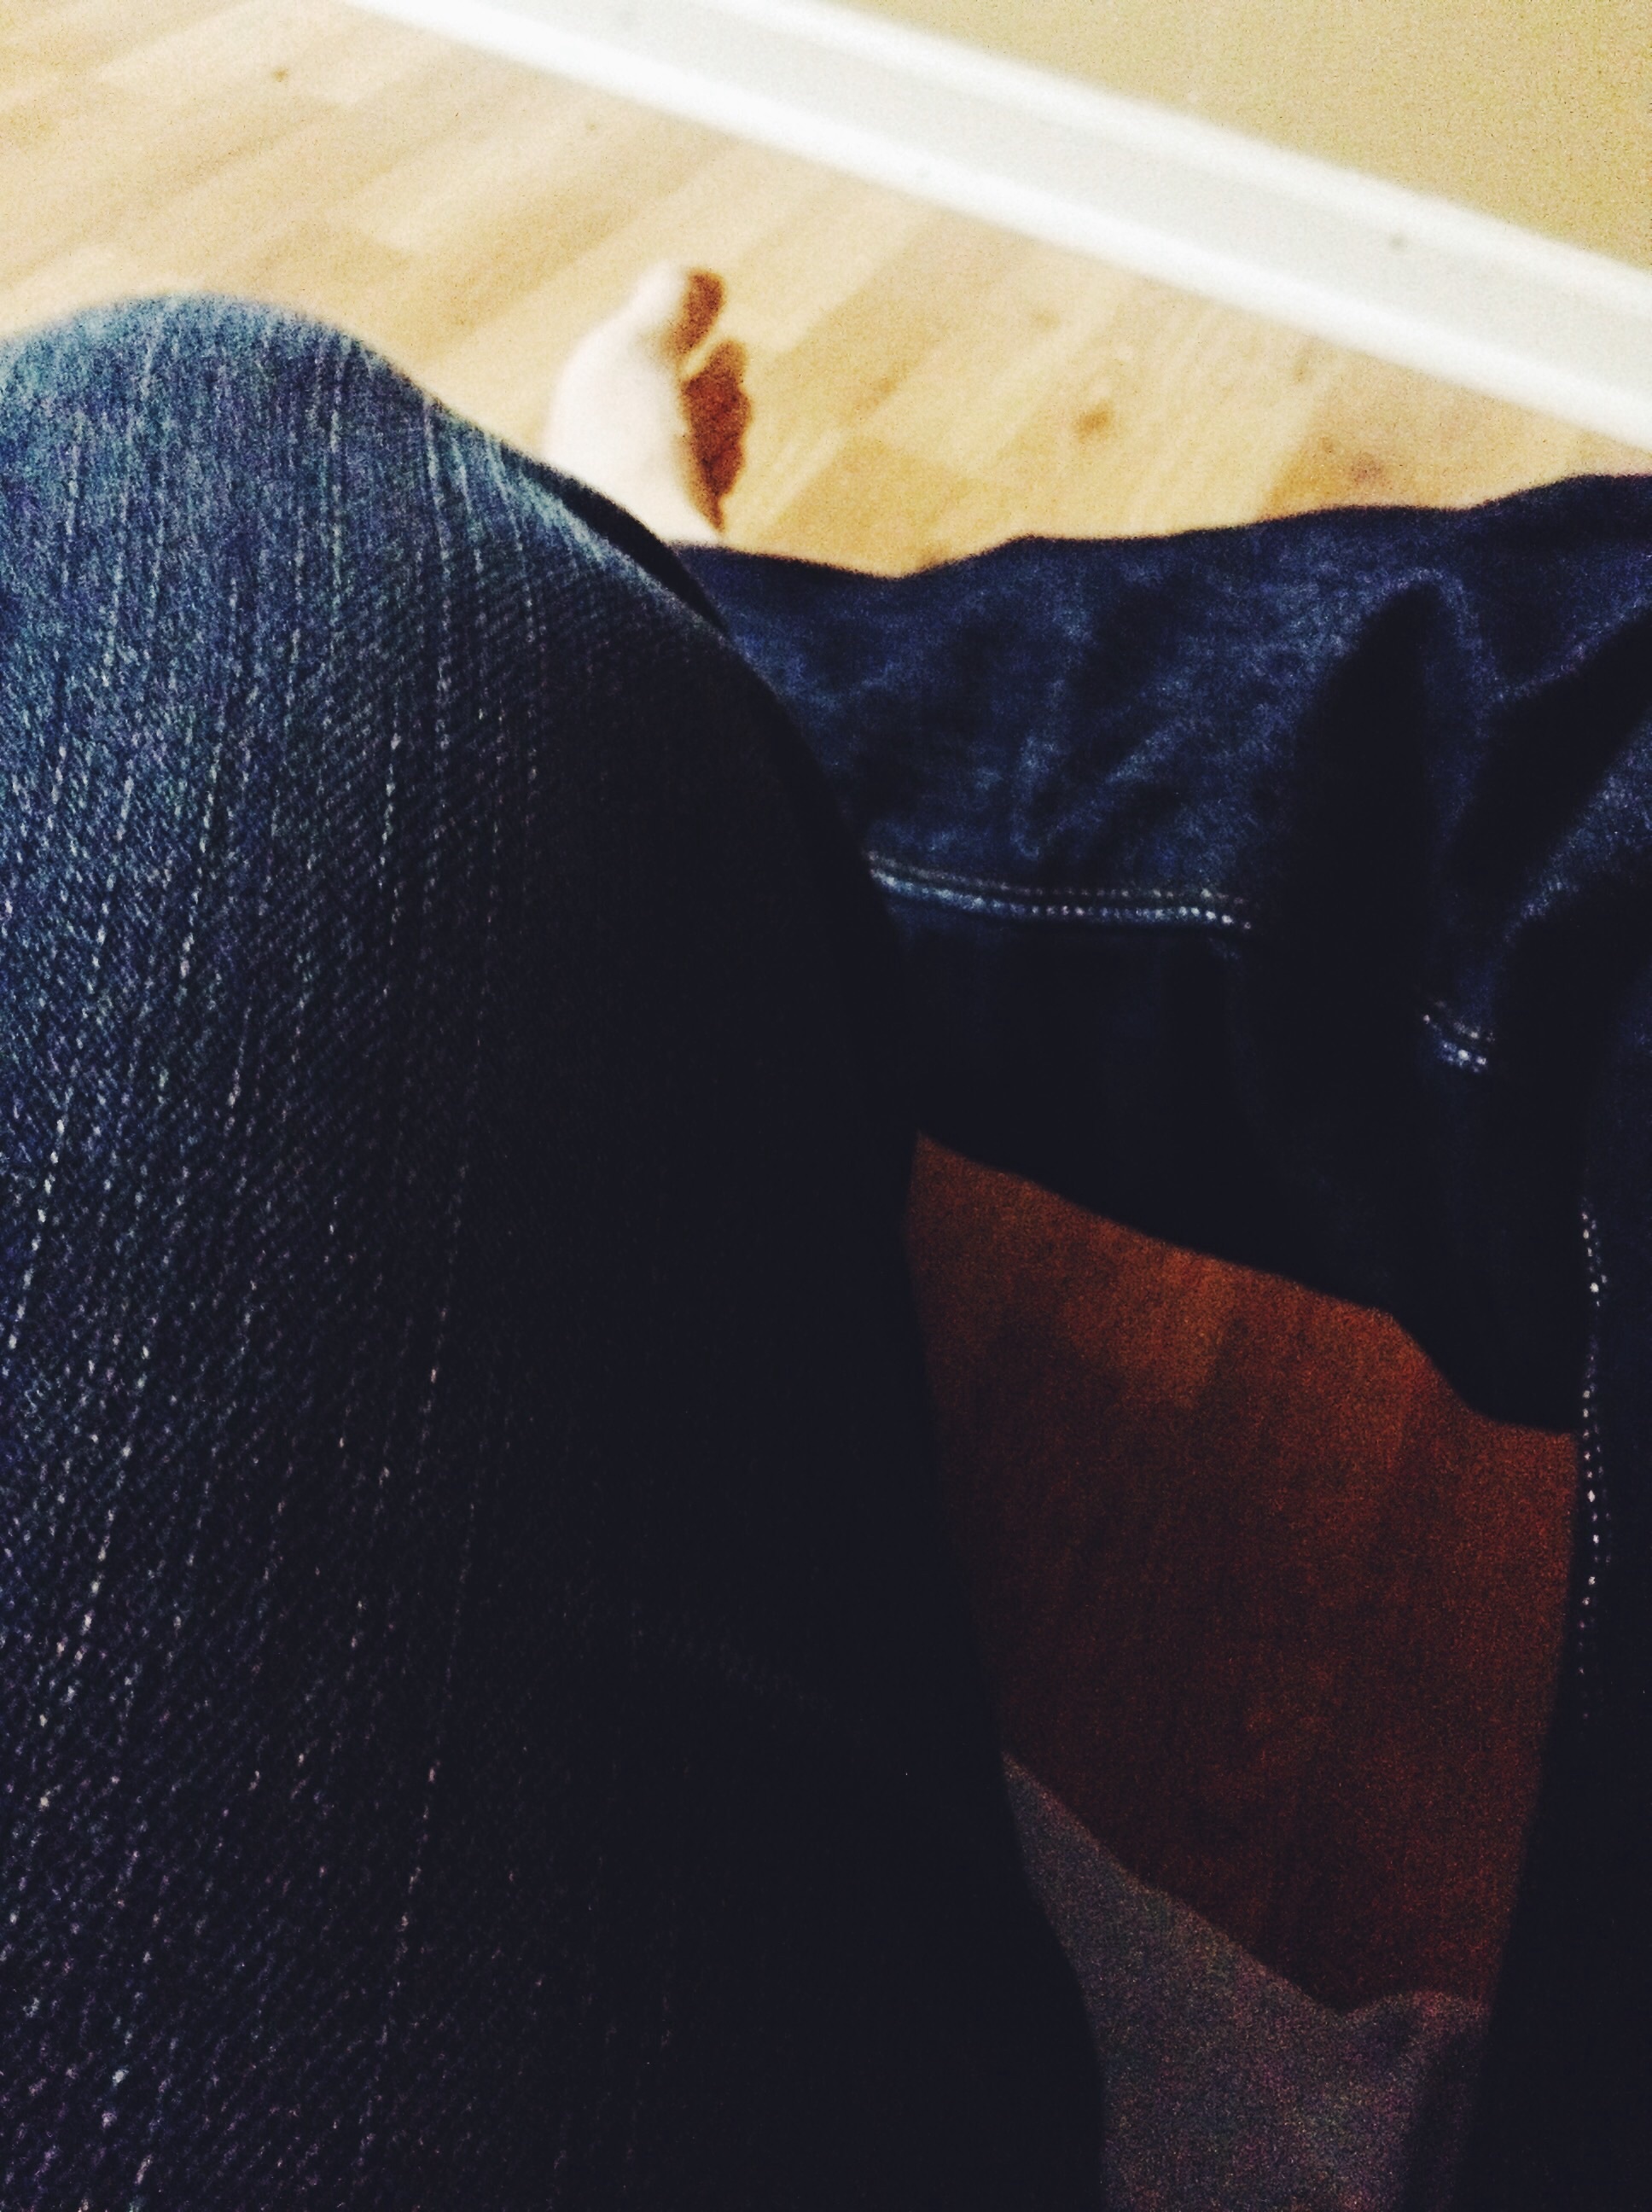
blue, clothing, black, outerwear, material, textile, dress